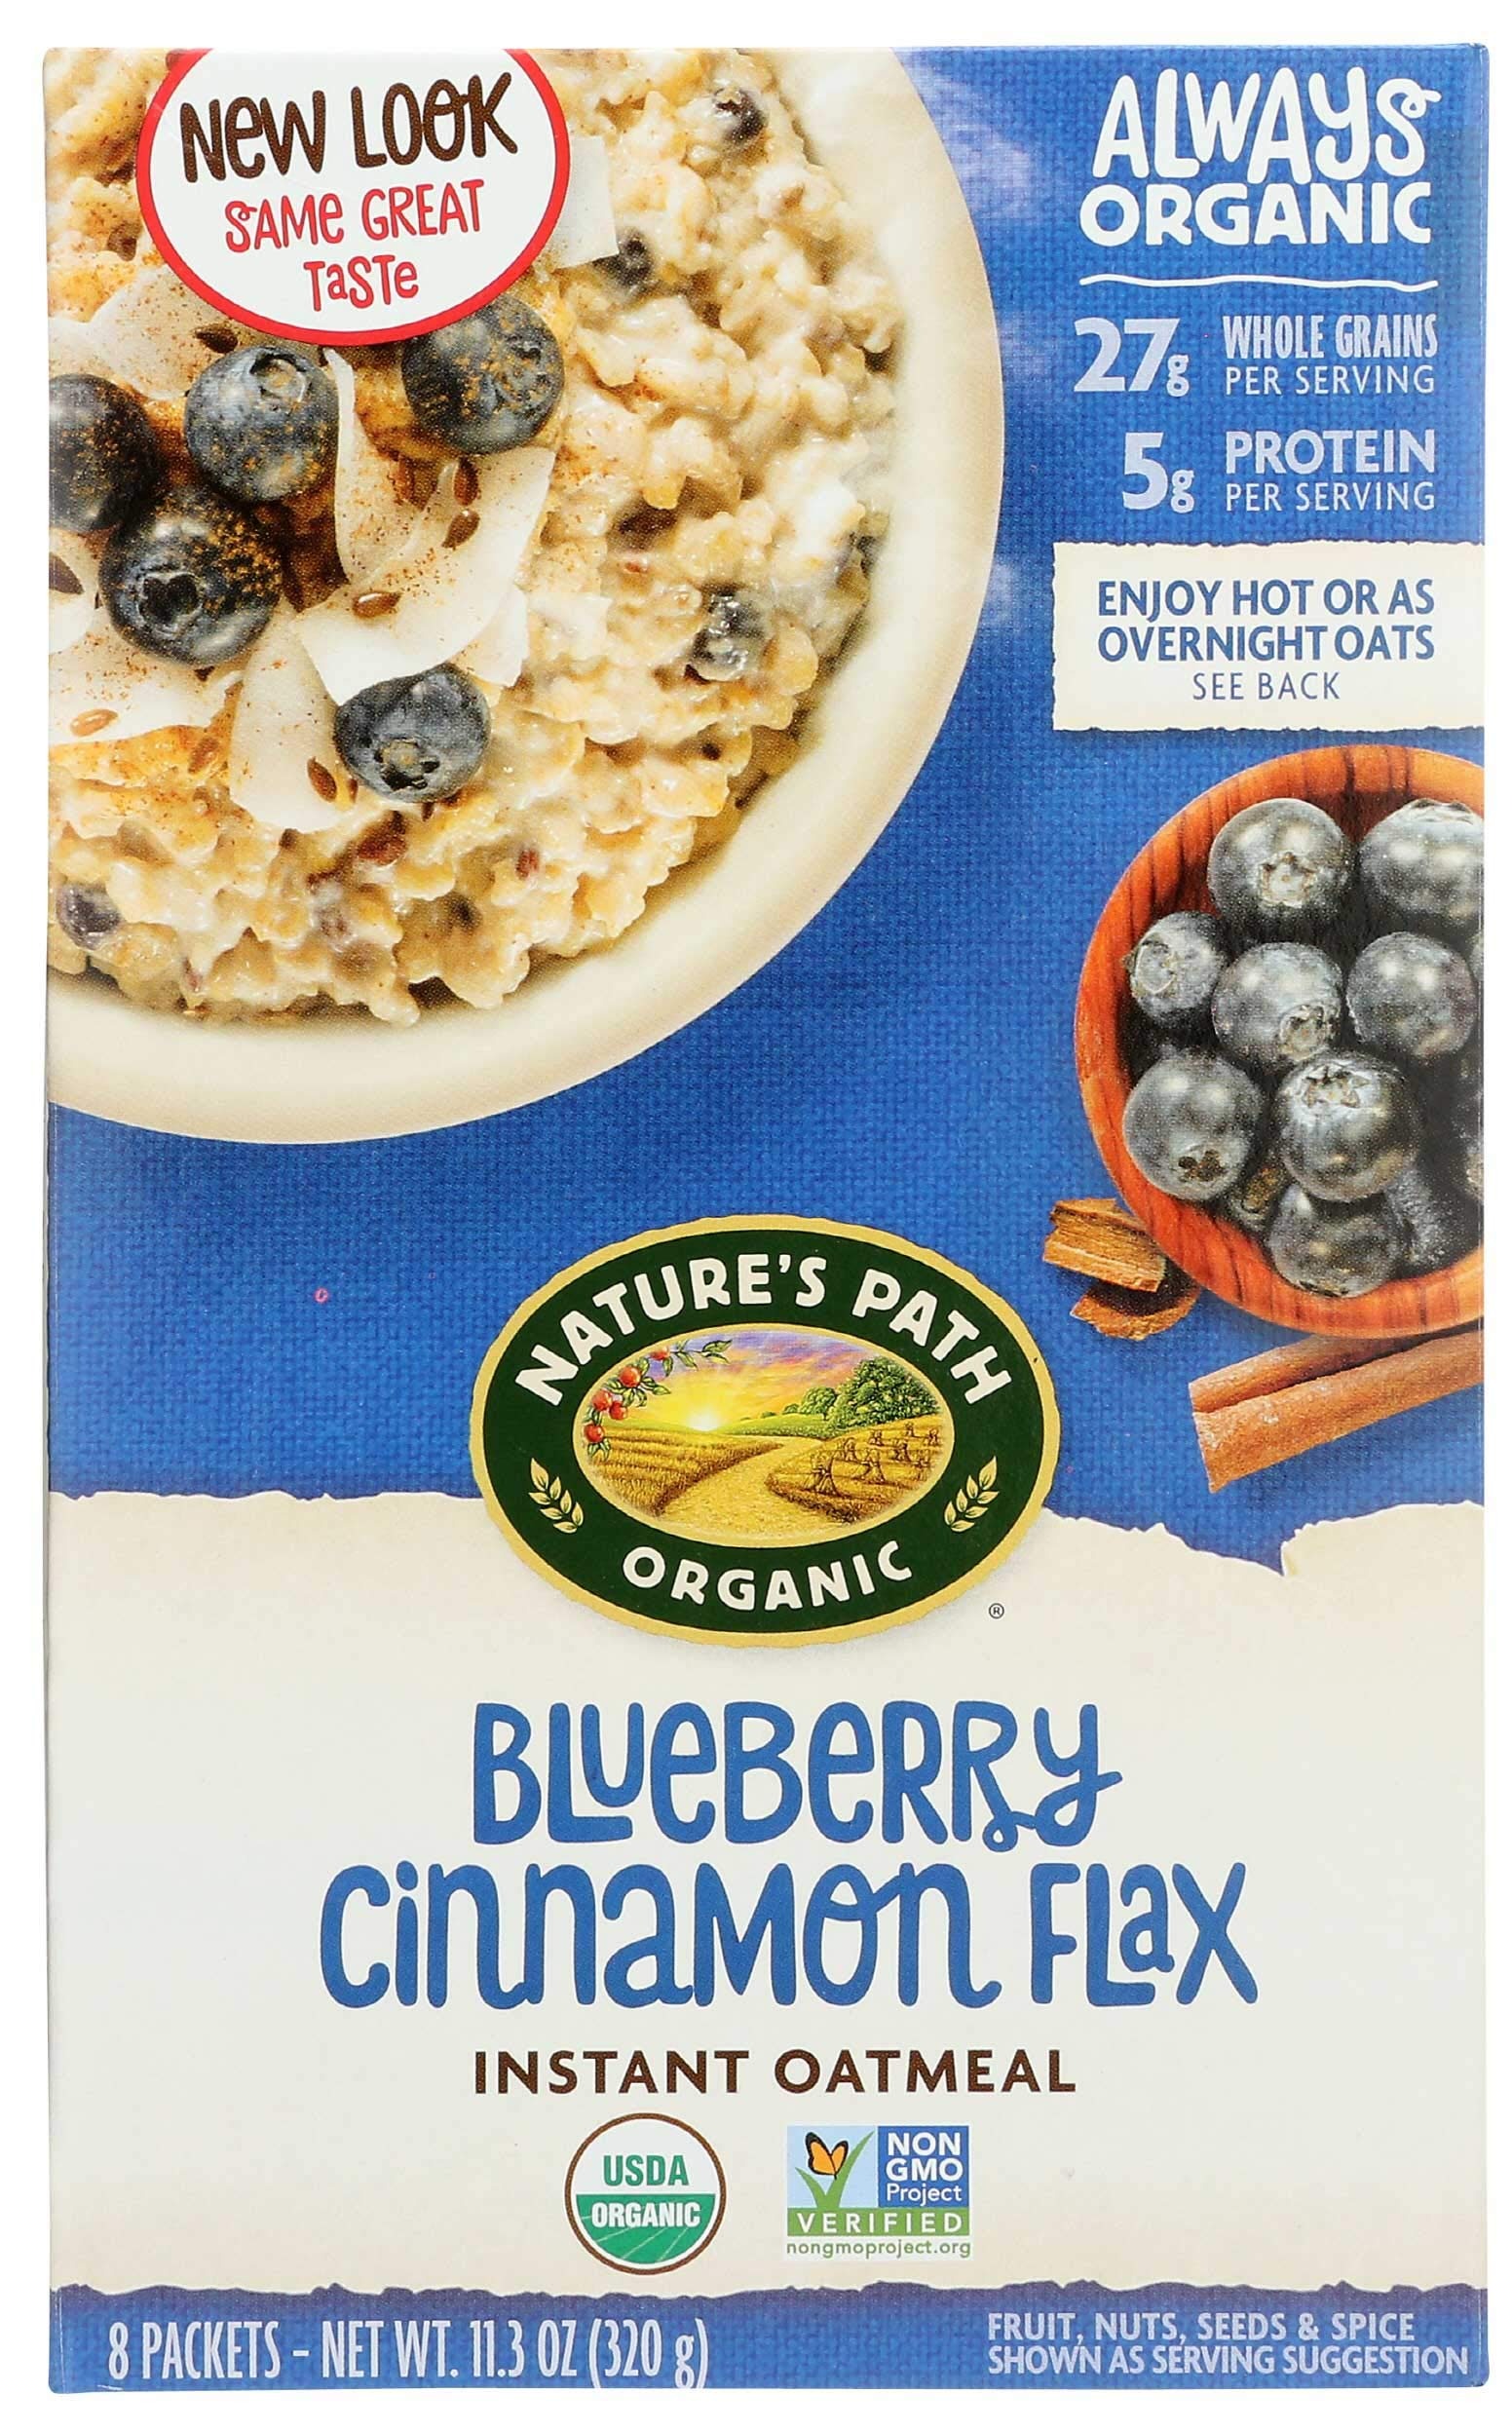
Item Name: Natures Path Organic Optimum Power Hot Oatmeal, 11.2 Ounce - 6 per case.
Bullet Point: Shelf Life: 450 Days, Pouch
Product Description: Organic rolled oats, organic evaporated cane juice, organic roasted soy nuts, organic flax seeds, organic sweetened dried blueberries, organic brown rice flour, organic soy germ, organic cinnamon, sea salt.
Value: 6.0
Unit: Ounce

Price: 47.99